Siege of Cattaro

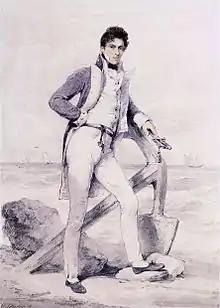
Portrait of Captain William Hoste

At Perast Hoste found that the locals had taken possession of a French fort with 3 guns which they placed at his disposal, hoisting the English and Austrian colours. At 6am he used these guns, those of his gunboats and the newly acquired gunboats to bombard the island of St. George. Then within fifteen minutes the Royal marines and the Sicilians under Captain Harper in several smaller craft attacked a French gunboat force off the island seizing all four. The following day the boats of the squadron attacked the island itself and captured it, stationing a garrison to blockade Cattaro. The prize gunboats each had a long 24-pounder in the bow and two of them each carried a 12-pounder carronade.